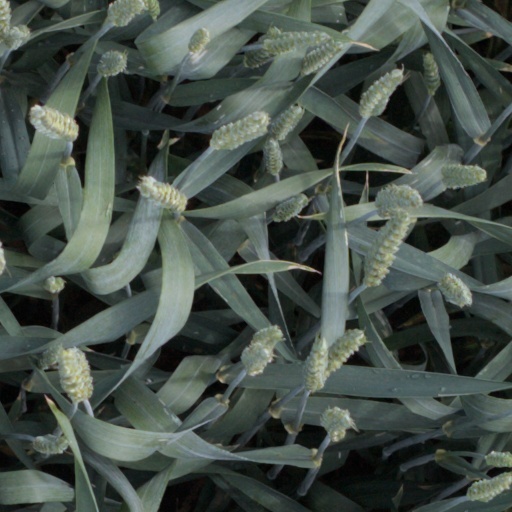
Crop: wheat